Seven Keys to Baldpate (novel)

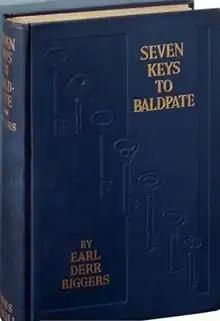
First edition, Bobbs-Merrill & Co., 1913

Seven Keys to Baldpate is a 1913 novel by Earl Derr Biggers. A bestseller, it was adapted by George M. Cohan into a play, which in turn was adapted several times for film, radio and TV.